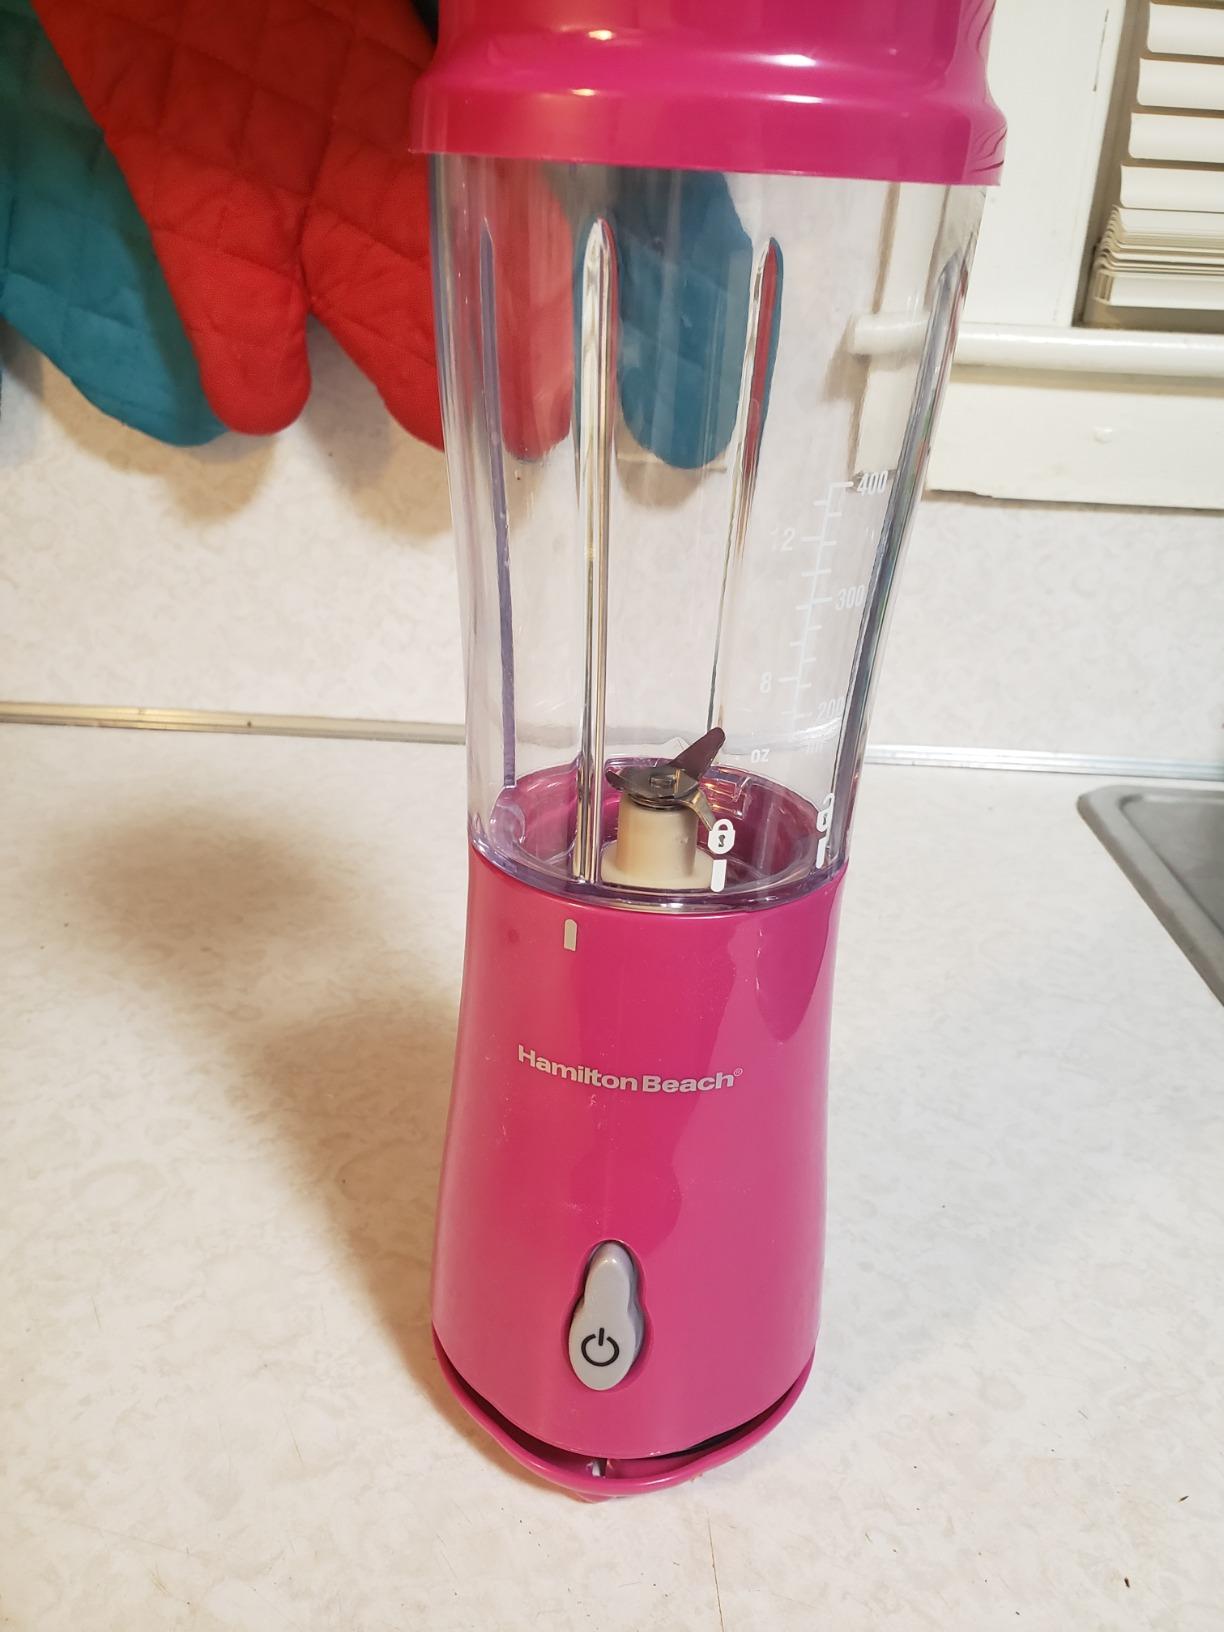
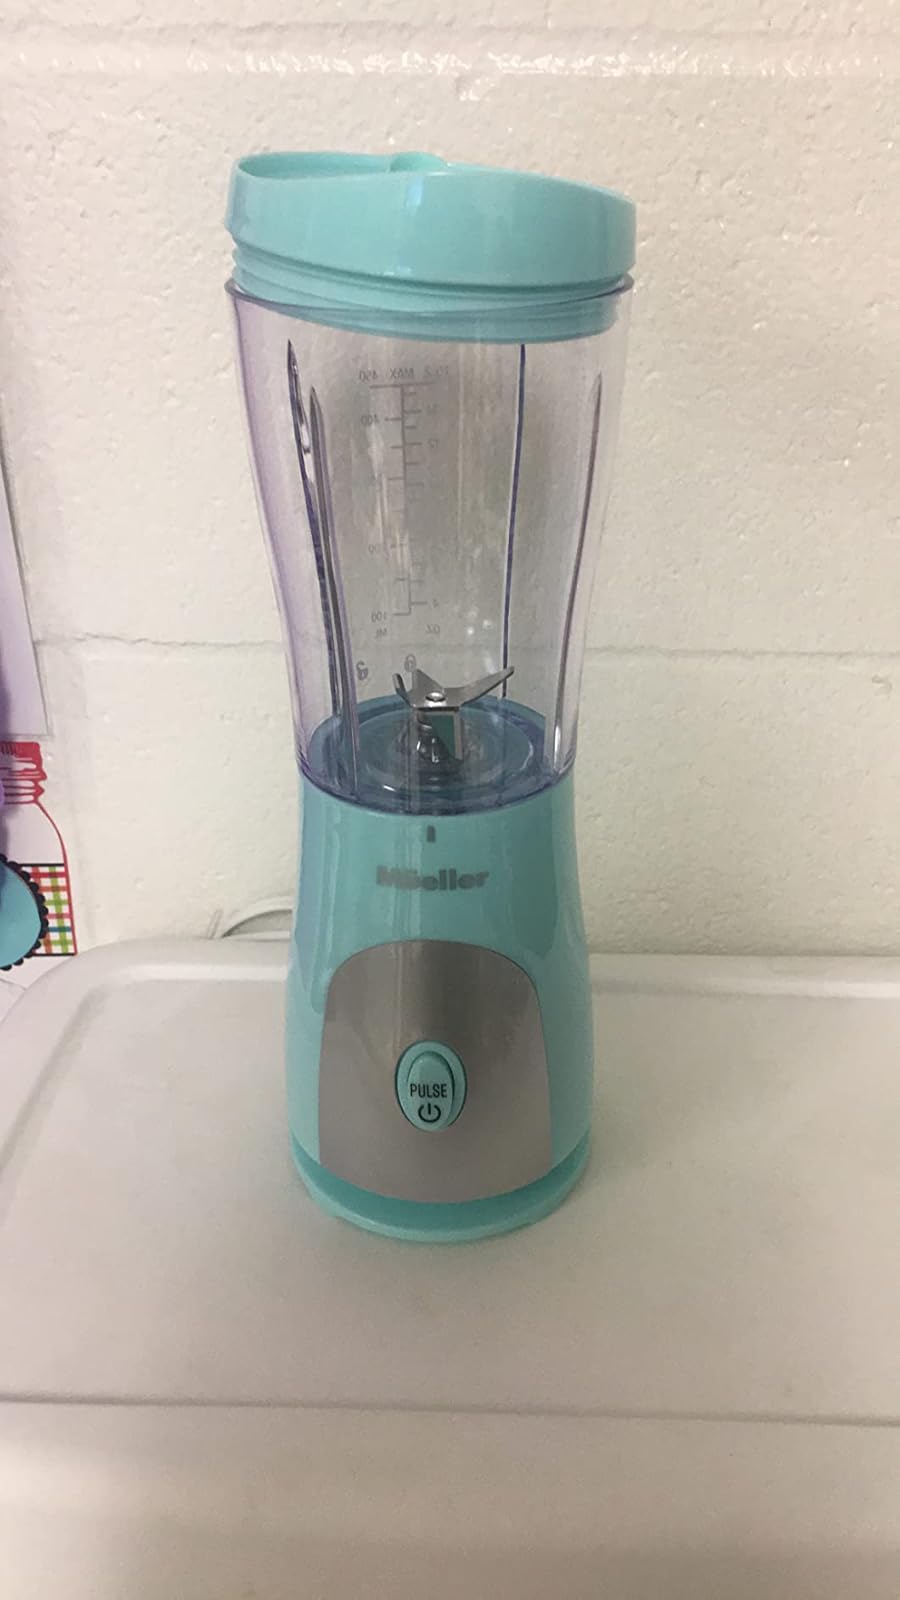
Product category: items_blender
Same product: no